Alice Holt Forest

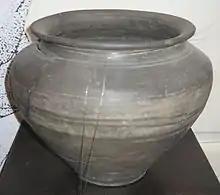
Roman cinerary urn of Alice Holt ware, 2nd century AD, excavated from near Farnham station in 1902.

The Forest is situated in the western Weald. It lies in the Gault clay vale that separates the chalk ridge which runs between Farnham and Alton from the malmstone (Greensand) hills or "hangers" (from the Old English "hangra", wood on a steep slope) around Binsted. It occupies a low plateau with steeply sloping edges where deposits of stony Pleistocene drift, the remnants of ancient pre-glacial river terrace of the "Proto-Wey", overlie the heavy, wet Gault.